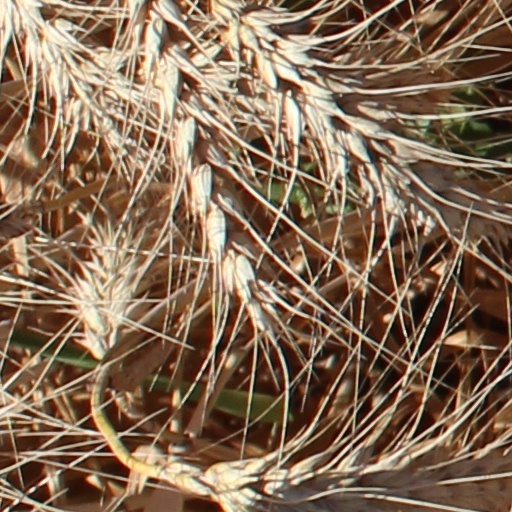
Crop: wheat